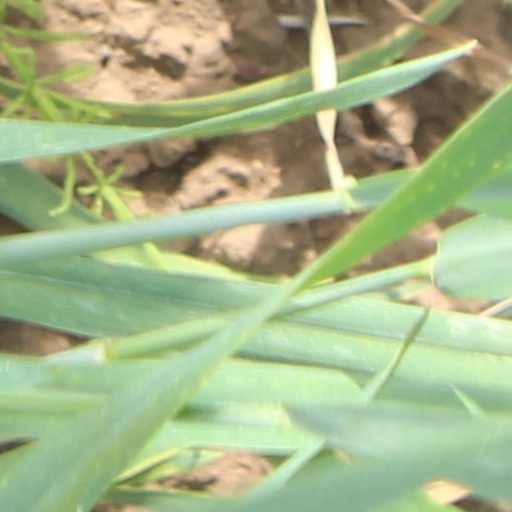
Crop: wheat